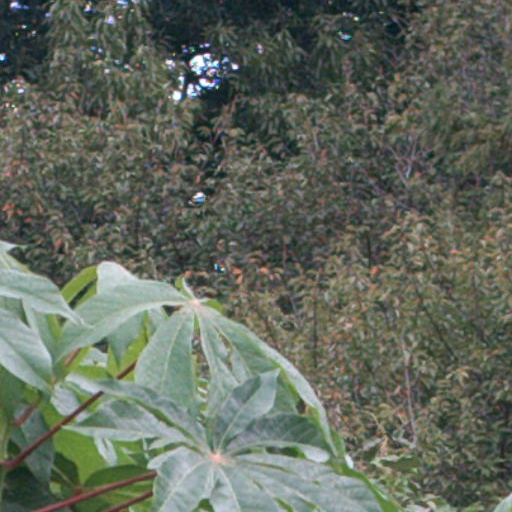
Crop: cassava